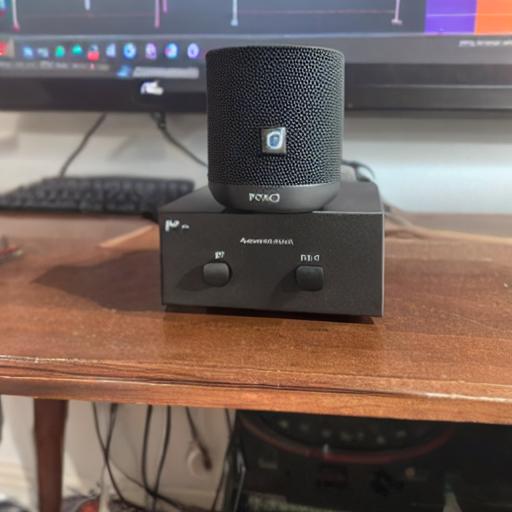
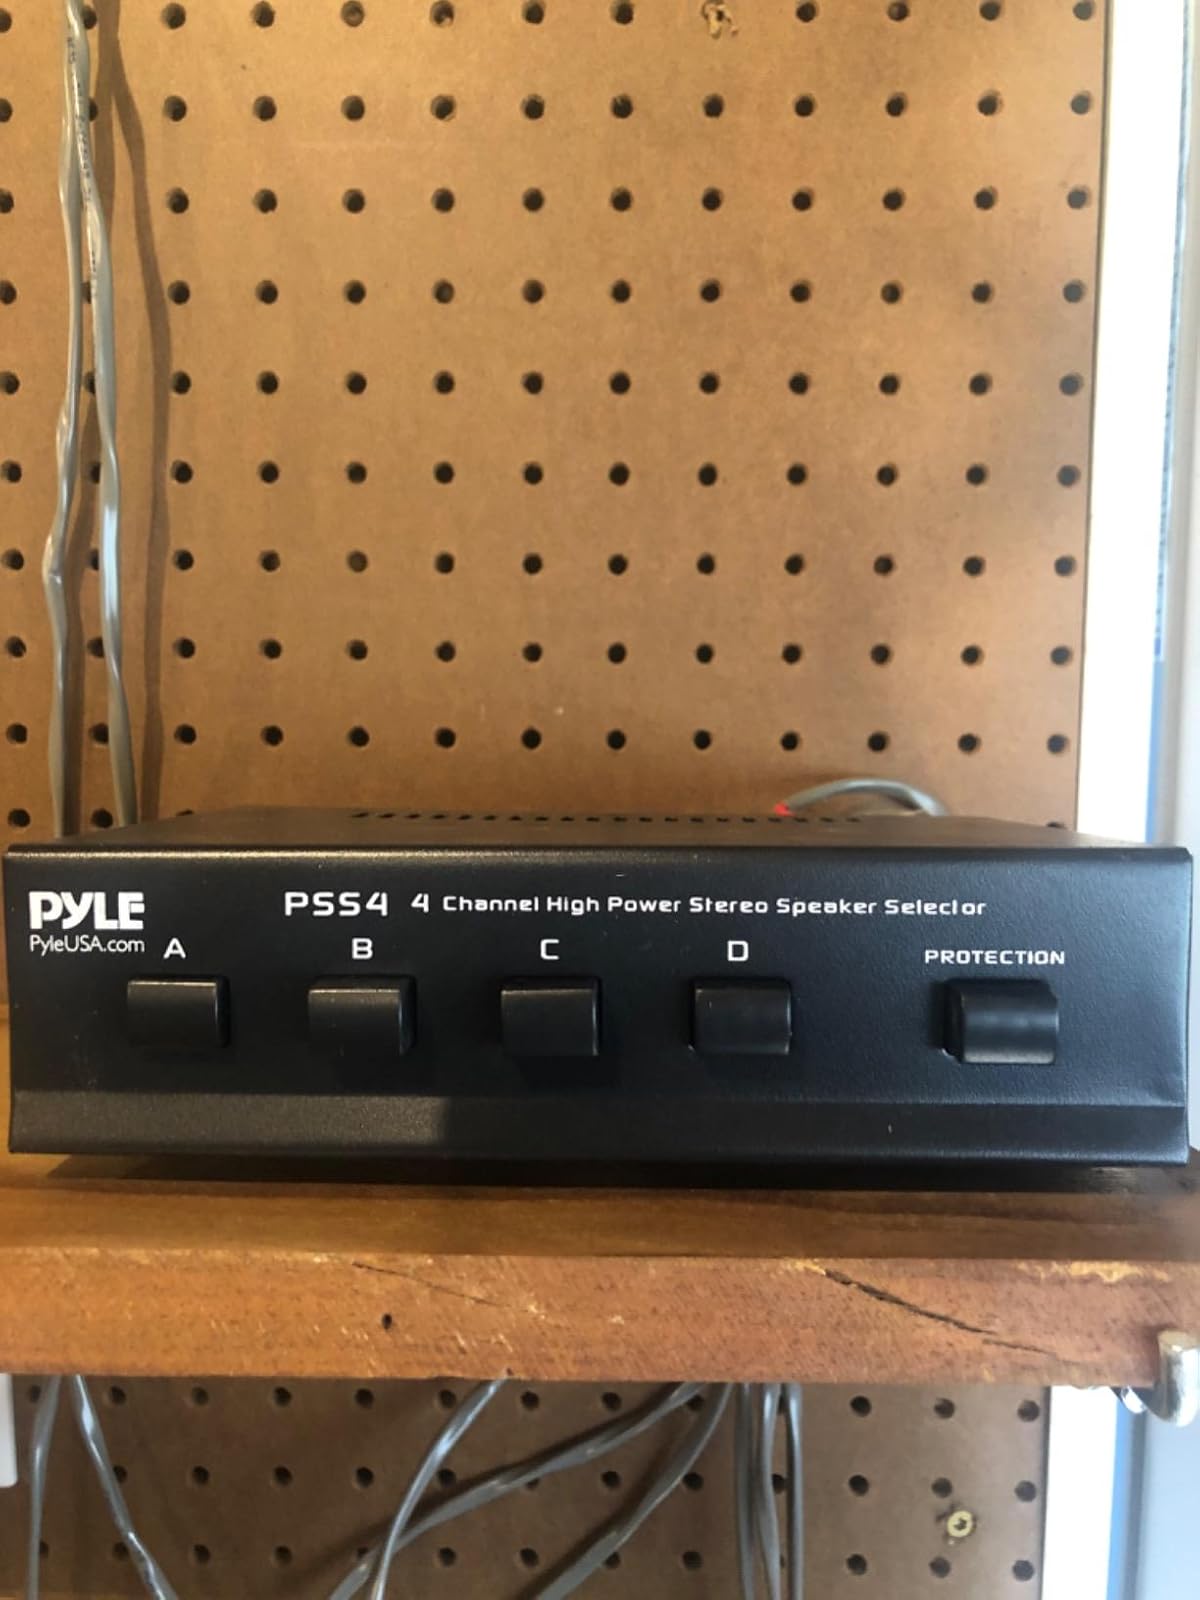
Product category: speaker
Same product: no